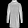
Label: Dress